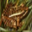
Label: frog